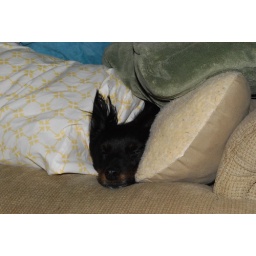
Scrunched under pillows on the couch fast asleep.